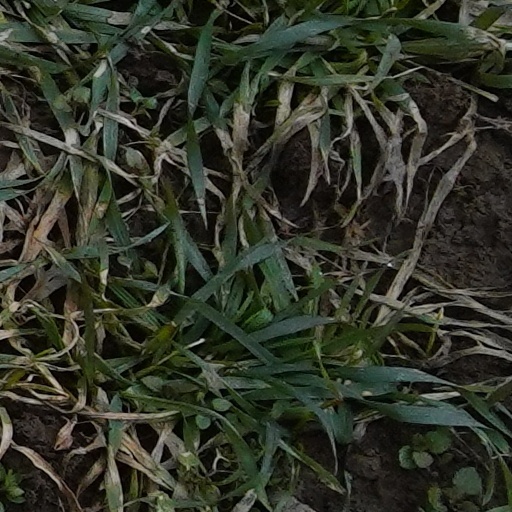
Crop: wheat